Cecil Bostock

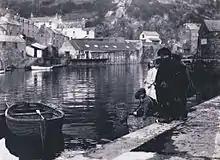
Polperro Harbour: 1917, by Cecil Bostock

Cecil was first apprenticed as an electrical fitter in the Waverley Tramway Workshop. He left home around 1901 as his mother was not pleased with his decision at that time to become an artist. In 1916 he became secretary of the Photographic Society of N.S.W., and a foundation member of the Sydney Camera Circle. In addition he became a member of the Commercial Artists' Association of New South Wales, implying he worked as a photographer.